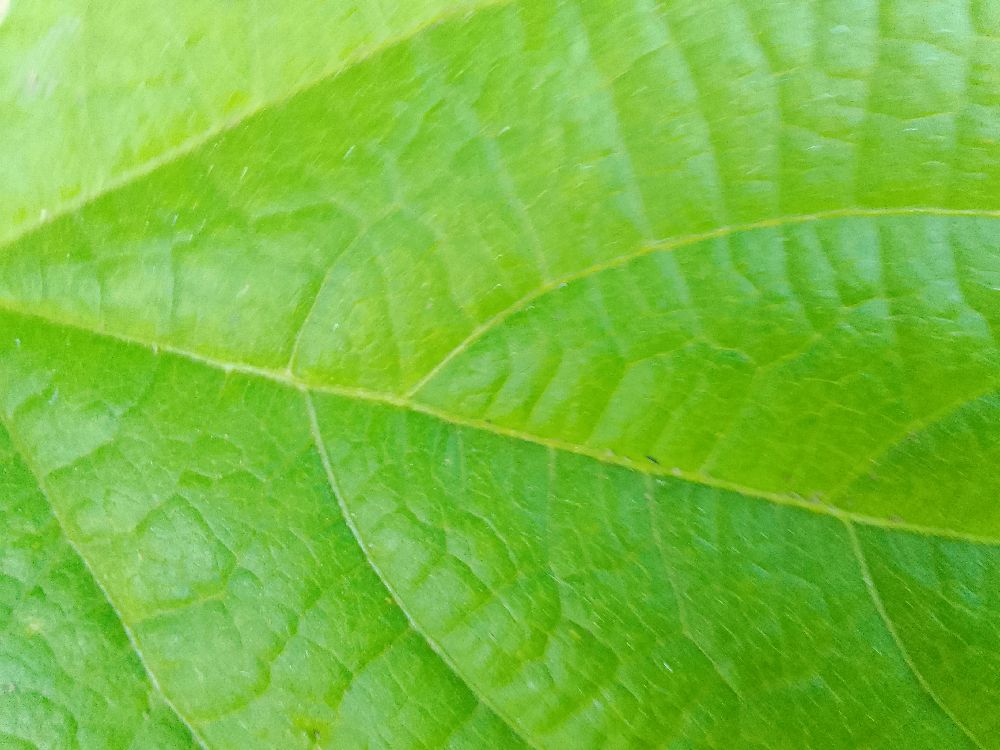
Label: healthy